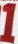
Number: 1